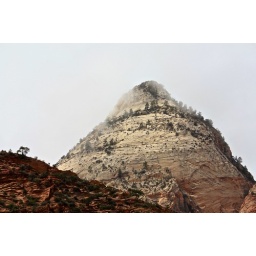
A little rain and snow made things uncomfortable, but the clouds around the tops of the canyon were amazing